Andrzej Popiel

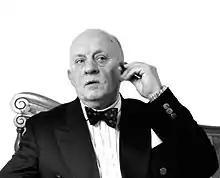

Andrzej Popiel (24 January 1936 – 17 February 2020) was a Polish stage actor. He sporadically appeared in films and TV series.